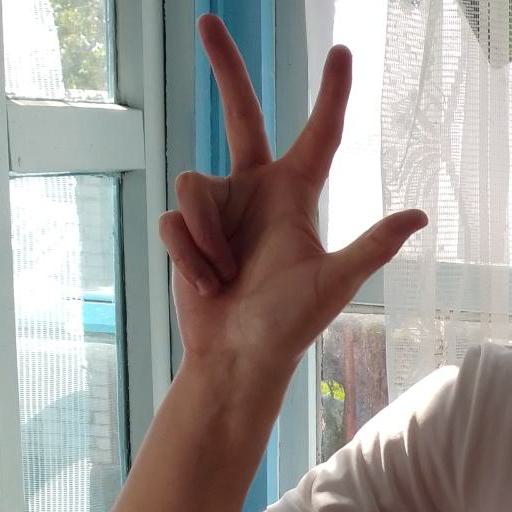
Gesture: three2